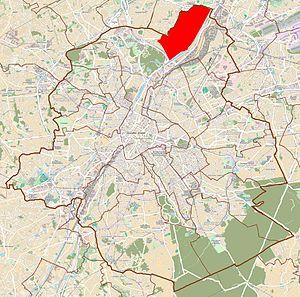
Carte de Neder-Over-Hembeek
Cet article recense les 19 communes de la région de Bruxelles-Capitale, en Belgique.
Neder-Over-Heembeek, parfois abrégé en NOH, est une section de la ville de Bruxelles, située au nord de celle-ci, dans la Région de Bruxelles-Capitale, en Belgique.
Bruxelles ou la ville de Bruxelles est une commune de Belgique de 183 287 habitants, capitale de la Belgique, de la Fédération Wallonie-Bruxelles, de la Communauté flamande ainsi que le siège de plusieurs institutions de l'Union européenne. La commune porte le titre honorifique de ville. Elle est située au centre de la région de Bruxelles-Capitale et est entourée par d'autres communes qui constituent avec elle cette région de 19 communes peuplée de 1 211 026 habitants au 1ᵉʳ janvier 2020 et dotée de l'autorité supra-communale d'un gouvernement et d'un parlement. À l'extérieur s'étend la périphérie bruxelloise débordant dans la Région flamande dans laquelle la région bruxelloise est enclavée pour former l'agglomération bruxelloise.